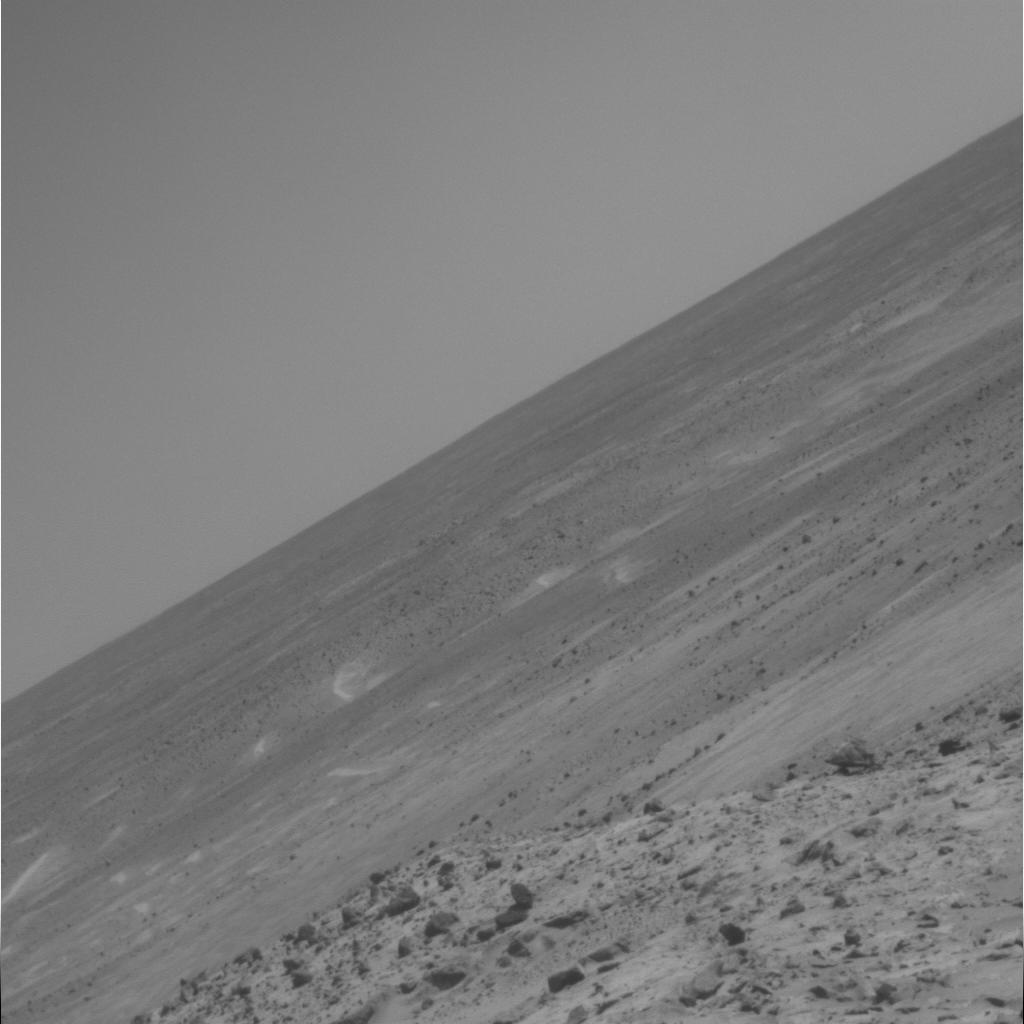
Surface features visible: Float Rocks, Soil, Distant Vista, Sky